Danum shield

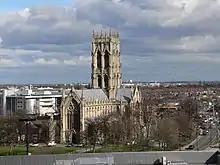
St George's Minster and Inner Ring Road (right)

Excavations through one of the Antonine fort's ramparts found that much of the rampart had been obliterated by a mediaeval cellar. Evidence showed that this site lay near to one of the internal roads of the Flavian-Hadrianic fort. Beneath the cellar floor a layer, a few centimetres (approx one inch) thick, was found that proved to be the remains of a bonfire, possibly associated with the abandonment of the fort. The remains of the Danum shield were discovered close to the edge of the bonfire layer, lying on a north-south orientation. The shield's iron shield boss and hand grip were first noticed, and further excavation revealed the remains of a full shield lying face down and partially turned to charcoal. The remains had been partly disturbed by a trench associated with the Antonine fort and a wild animal run. The charcoal preserved details of three layers of wood used to form the board of the shield and also a black, vitrified, vesicular material that was thought to be the remains of a leather outer covering.